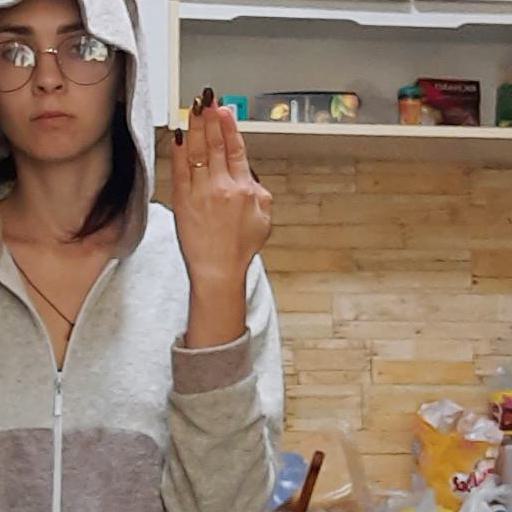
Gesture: stop_inverted